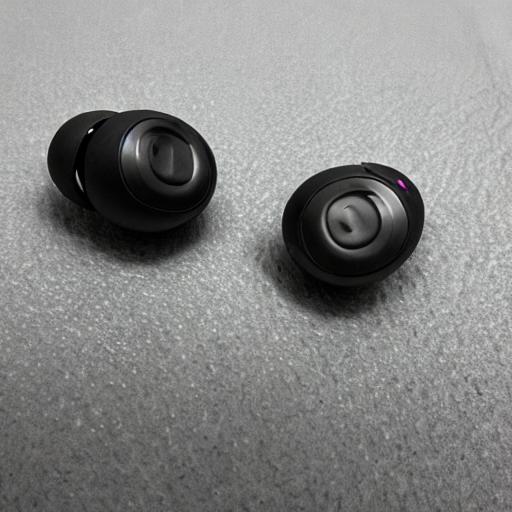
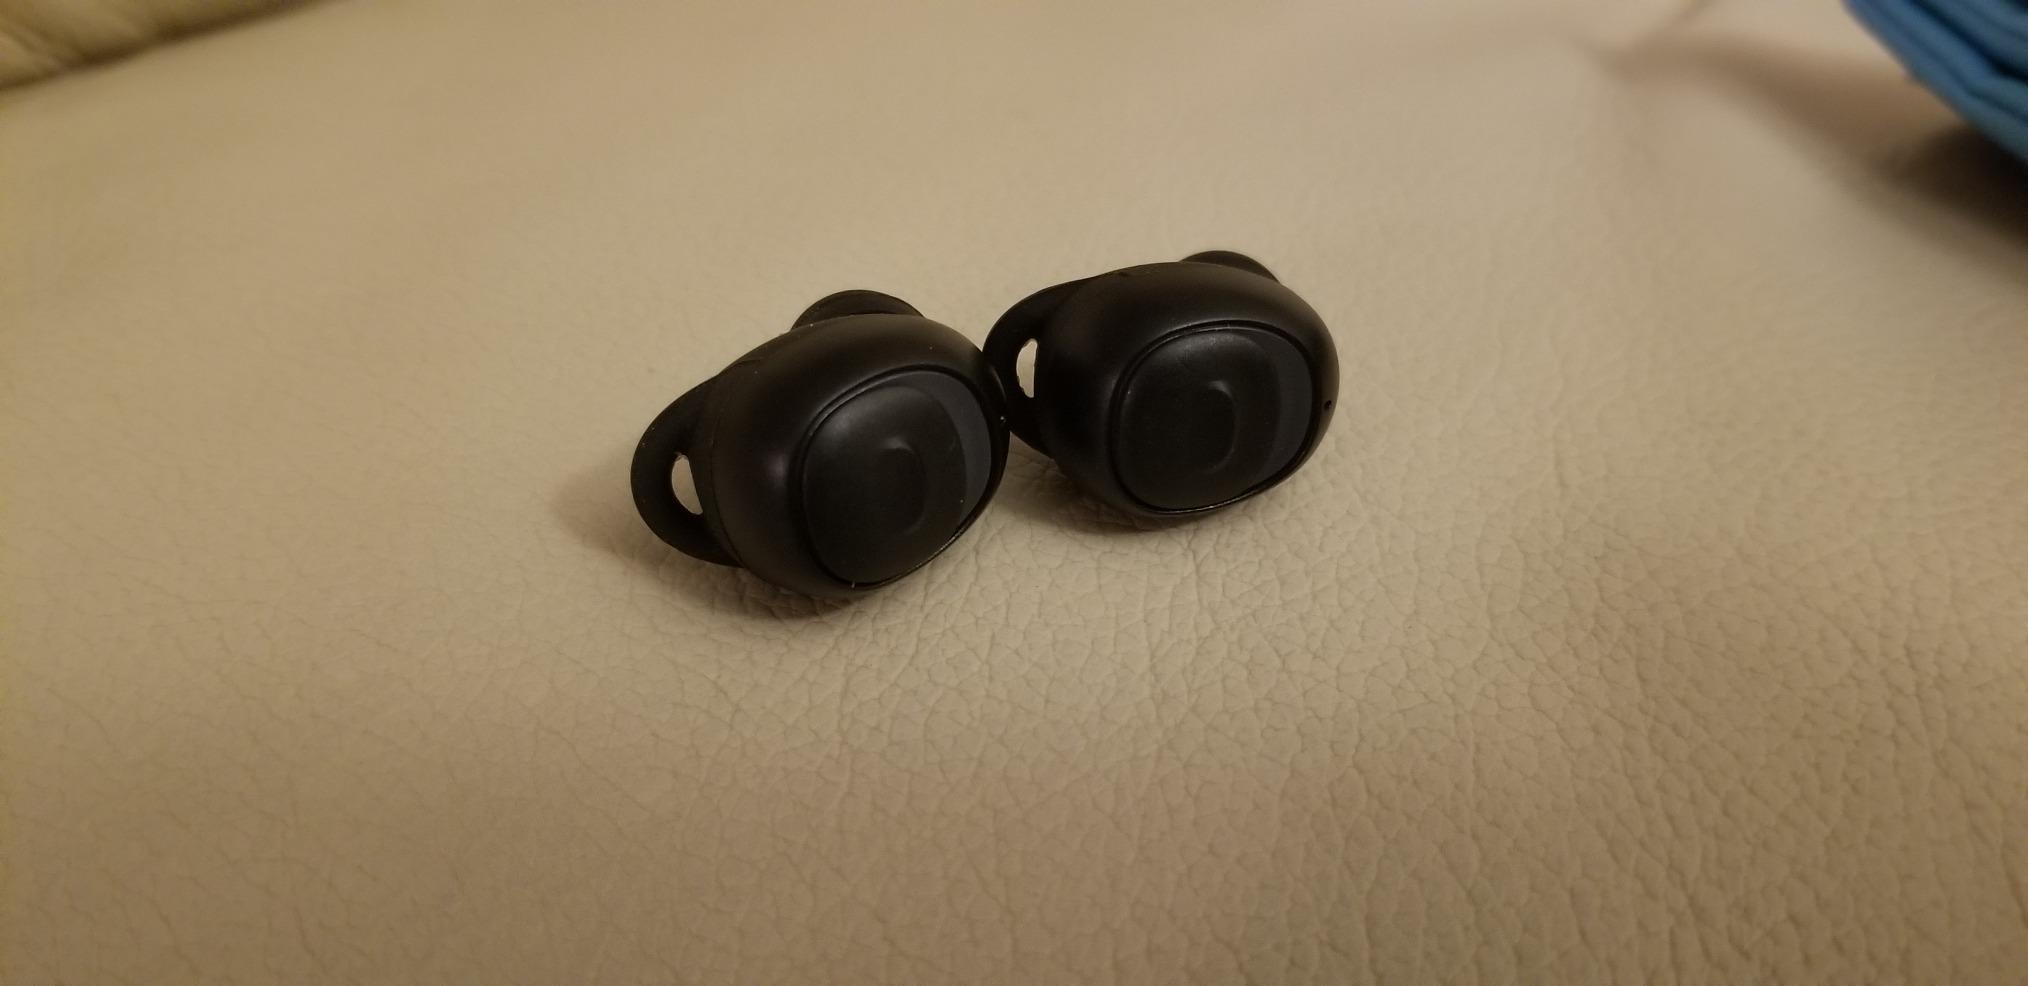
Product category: earbuds
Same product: no